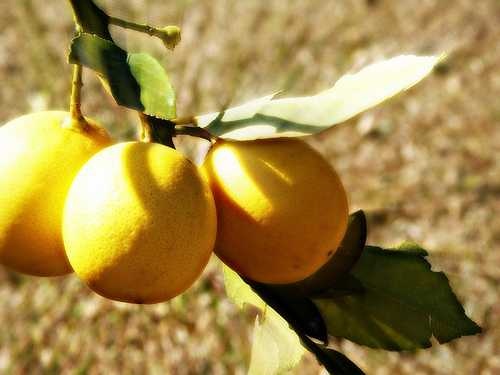
Label: Lemon